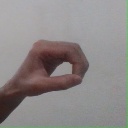
अक्षर: औ